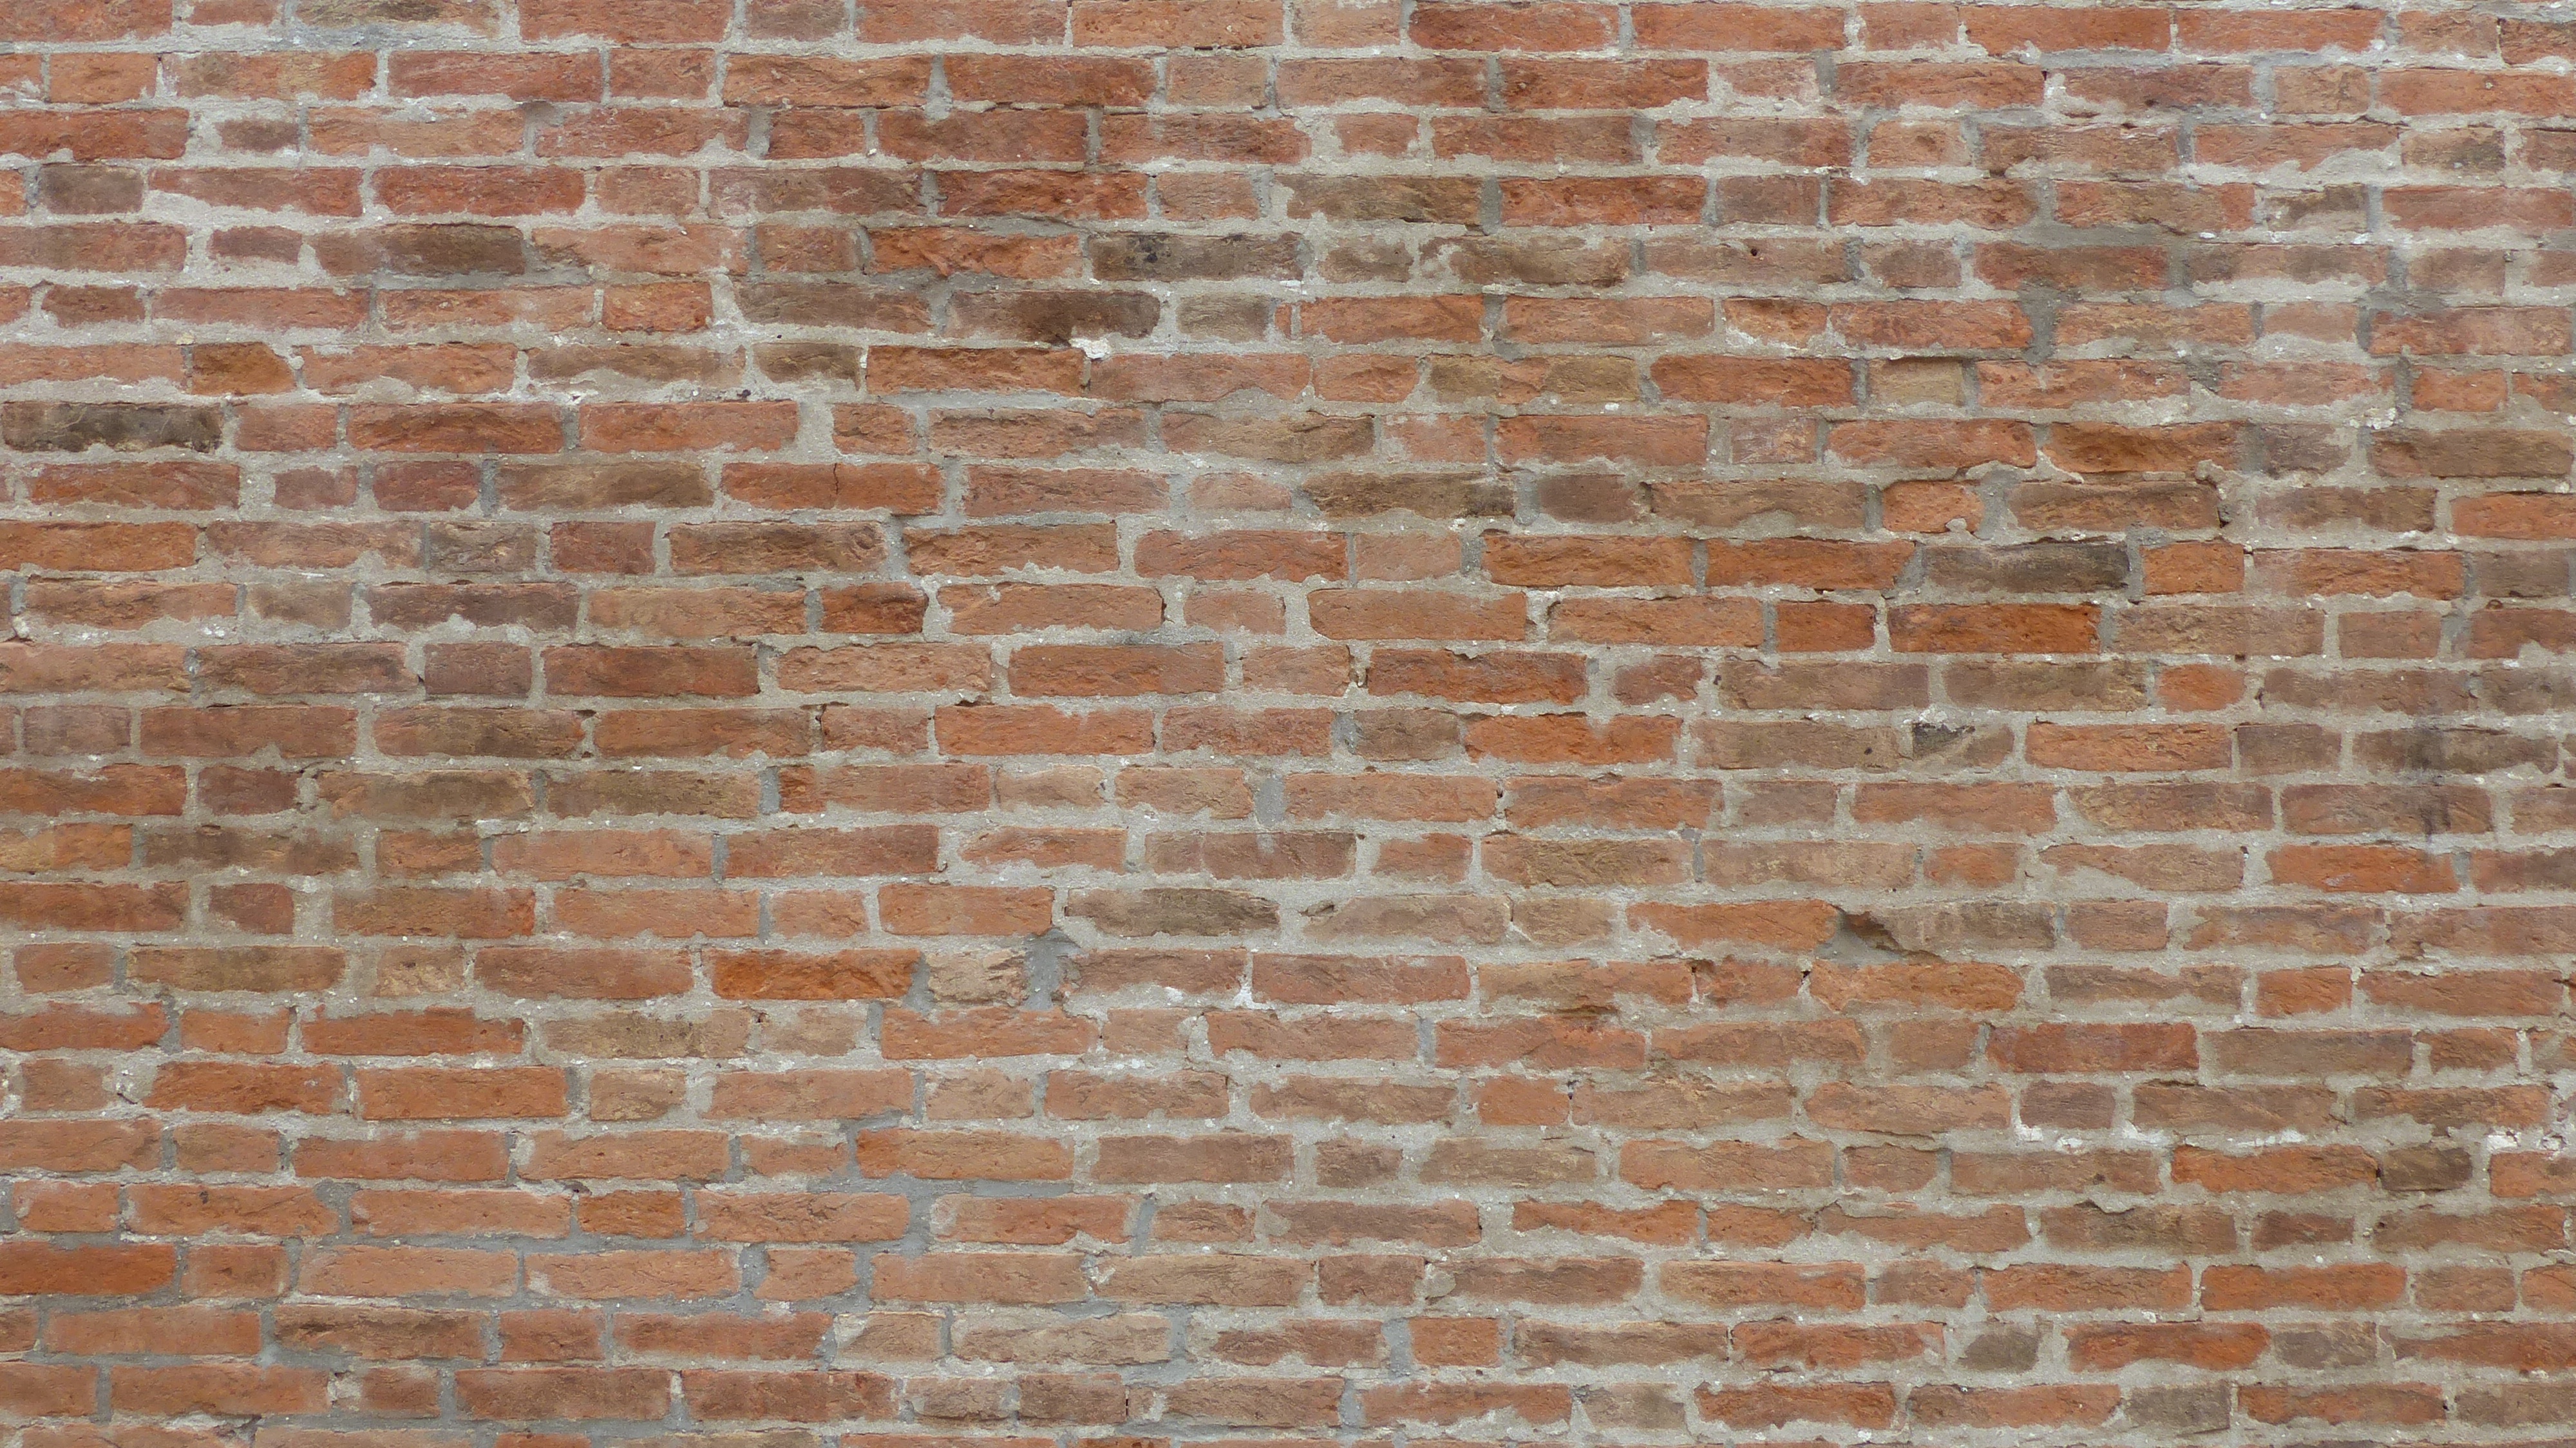
texture, floor, building, wall, stone wall, brick, material, stones, background, bricks, brickwork, masonry, paving stones